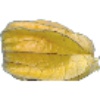
Label: physalis_with_husk